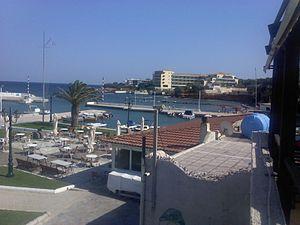
Máti est un village côtier grec et une station balnéaire de la côte orientale de l'Attique, à une trentaine de kilomètres d'Athènes, et à treize kilomètres de l’Aéroport international d'Athènes Elefthérios-Venizélos, appartenant au dème de Marathon.